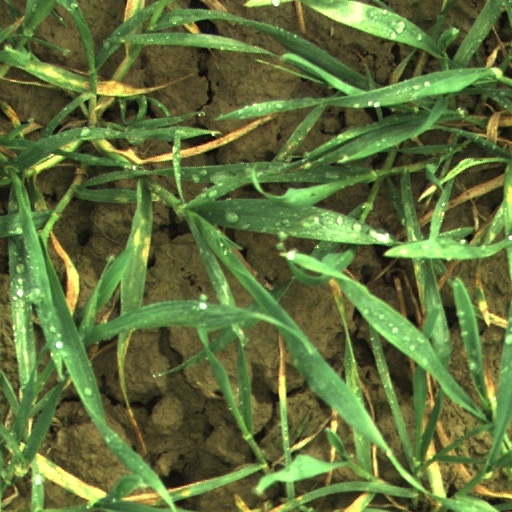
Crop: wheat